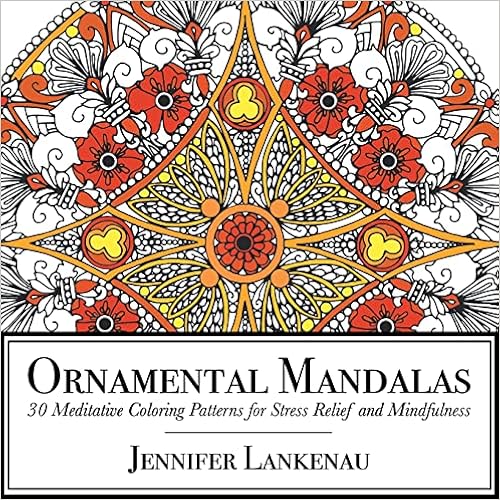
Ornamental Mandalas: 30 Meditative Coloring Patterns for Stress Relief and Mindfulness
Category: Books
About the Author Jennifer Lankenau is a Seattle artist and architecture aficionado whose trademark is her almost obsessive attention to detail and ability to capture the most intricate of designs and patterns in her work. Her portfolio includes paintings, drawings, and Venetian-style masks inspired by various architectural and decorative elements in Gothic and Romanesque architecture as well as Art Nouveau and Art Deco. Her current passion is applying her illustration skills towards making ornamental and detailed coloring books for all ages to enjoy. Learn more at www.jenniferlankenau.com
Features: Designed to help you relax, open your mind, and free your creativity, the artist behind | Serenity Swirls | provides thirty gorgeous, inspiring new illustrations. From artist Jennifer Lankenau comes | Ornamental Mandalas | , a gorgeous, hand-drawn coloring book perfect for alleviating stress and exercising creativity with every swirl of your pen, pencil, or marker. Each unique and intricately designed mandala will pull you in, calm your nerves, and facilitate peaceful reflection. Printed on one side of the page, these 30 beautiful illustrations will delight budding artists and coloring enthusiasts alike.